Arnaud Balijon

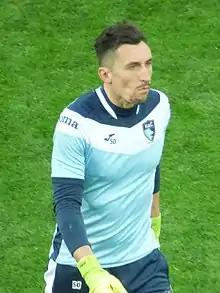
Balijon with Le Havre in 2019

Arnaud Balijon (born 17 June 1983) is a French professional footballer who plays as a goalkeeper for Championnat National 2 club Cannes.